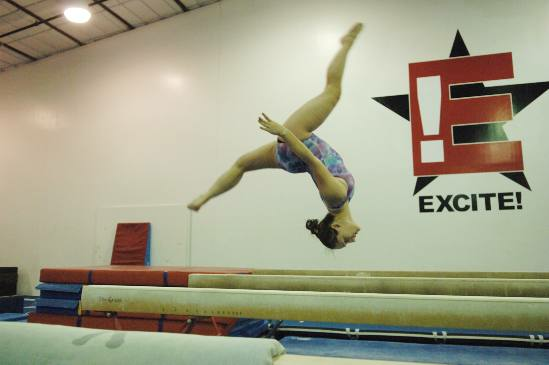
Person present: Yes